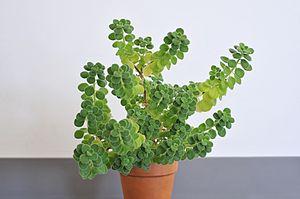
Plectranthus amboinicus appelé notamment Origan cubain ou Gros thym antillais, est une espèce de plantes herbacées vivaces du genre Plectranthus et de la famille des Lamiaceae, originaire d'Afrique orientale et méridionale, mais largement cultivée et naturalisée sous les tropiques de l'Ancien et du Nouveau Monde.